Glacier View Dam

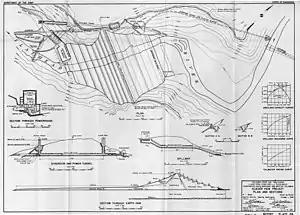
Plans for the proposed dam

The proposed Glacier View Dam was to be a high, long earth embankment dam, impounding a reservoir with a capacity of and covering an area of about . A gated spillway was to be built to the north side, feeding a tunnel through the abutment. A powerplant at the toe of the dam was planned to house three 70 MW generating units, fed by an intake tower and equipped with a surge tank. The chosen site was to be at river mile 176.5. Alternate sites at Fool Hen Hill (river mile 167) and Bad Rock Canyon (river mile 150) were rejected. The Fool Hen Hill site was found to have a permeable alluvial channel in the right abutment. The Bad Rock Canyon site would have been on the main stem of the Flathead and was also determined to have poor abutment rock, as well as alluvial deposits on the valley floor reaching up to deep. It would have flooded the Hungry Horse damsite, which was under construction, as well as Lake McDonald in the park.